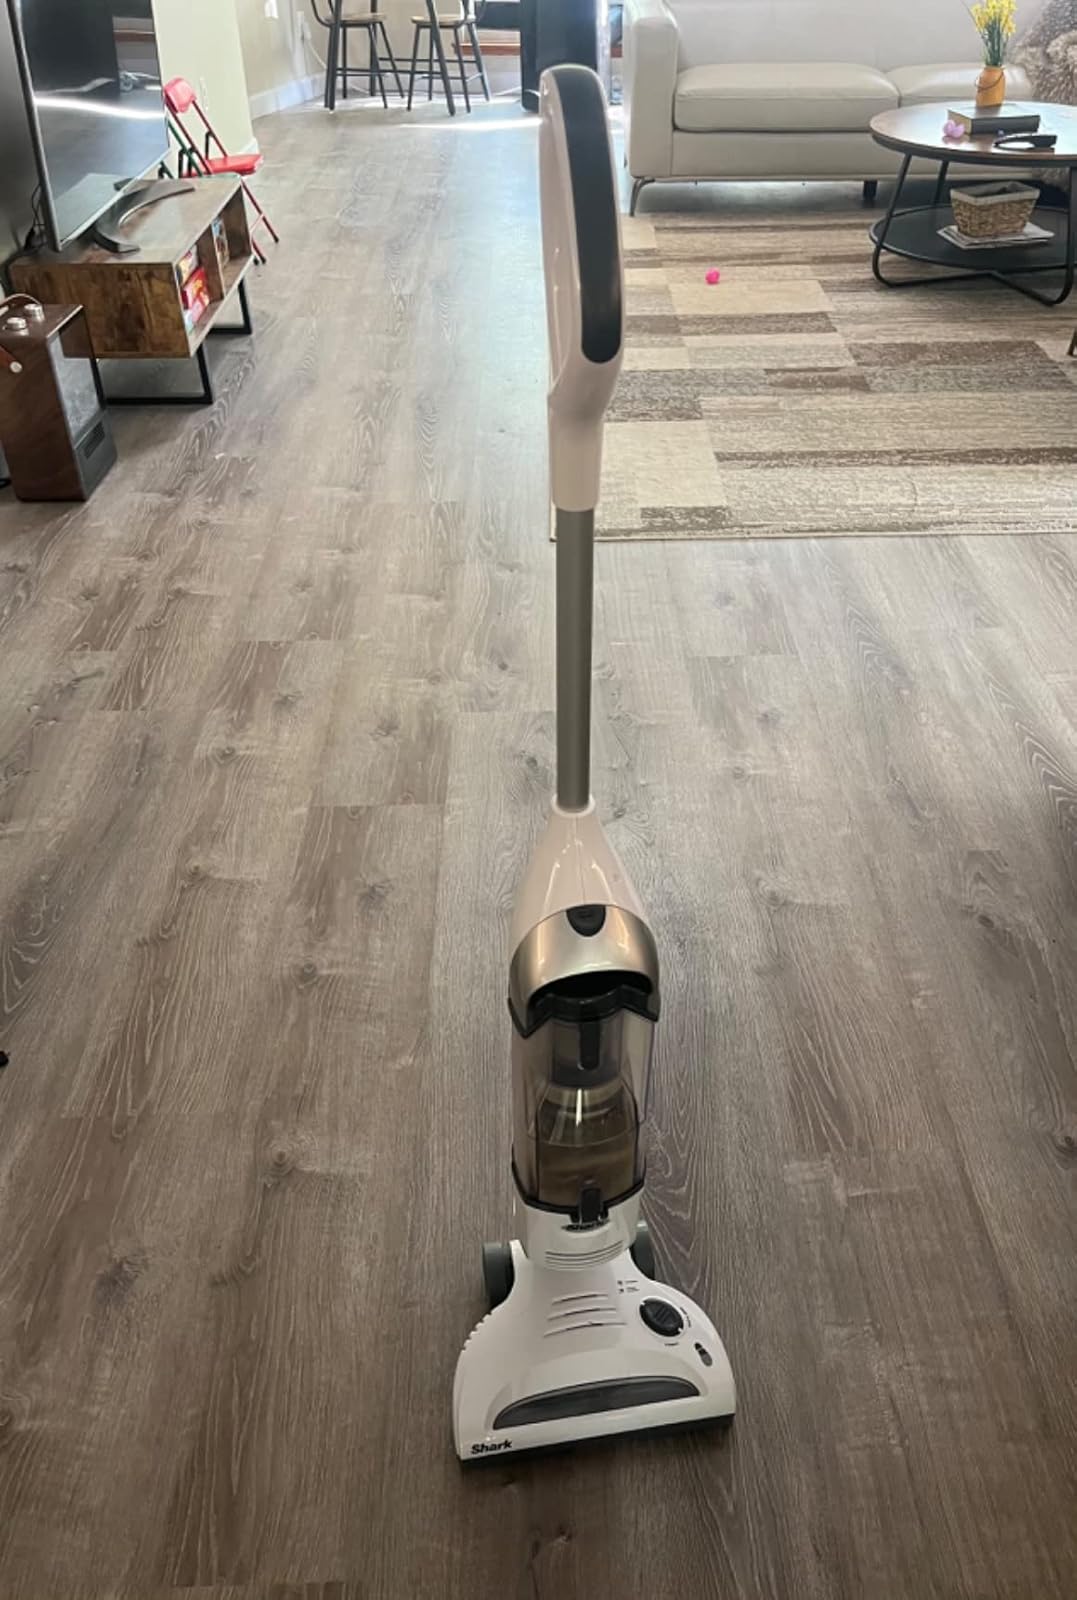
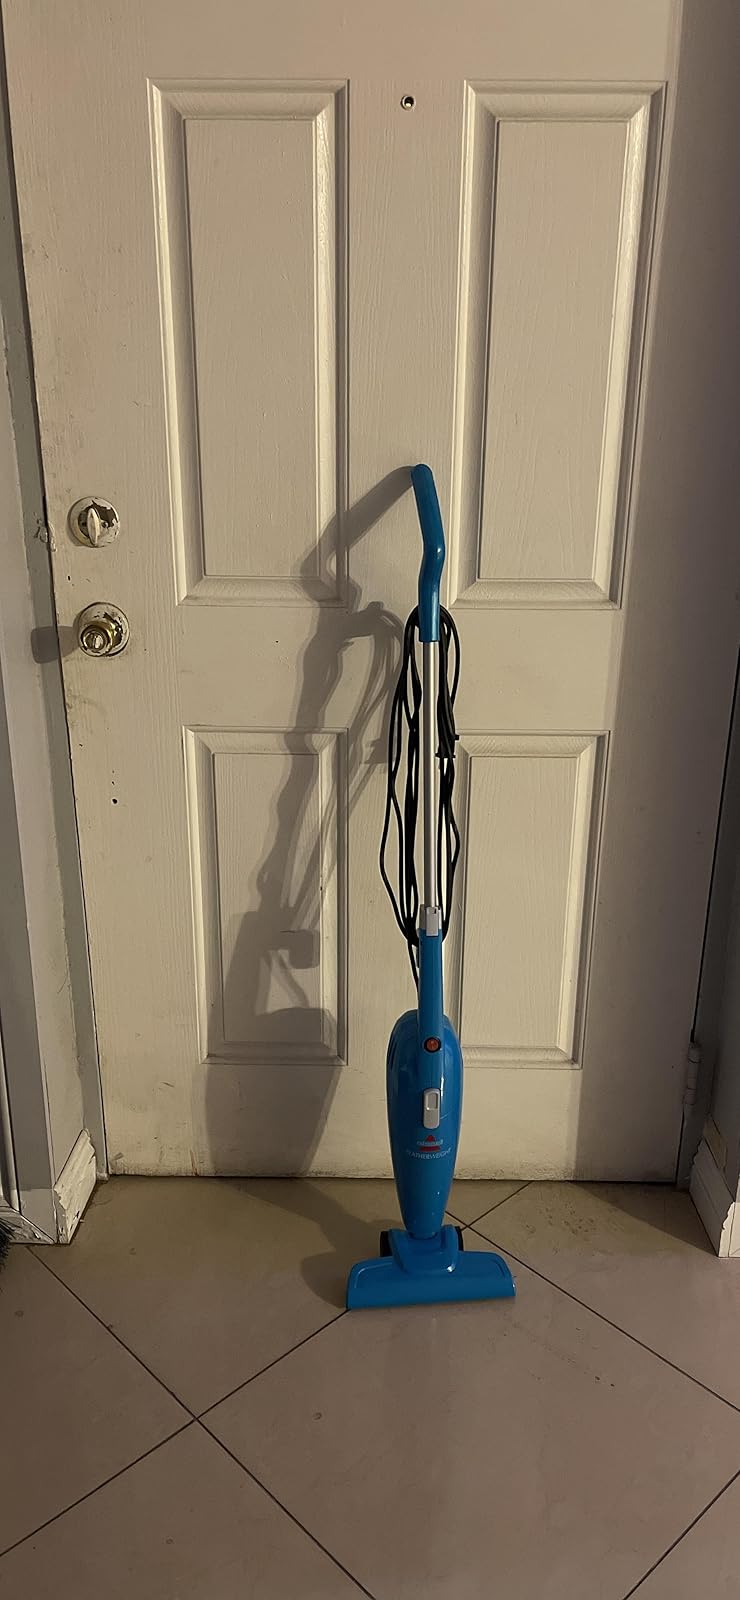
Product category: items_vacuum
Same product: no